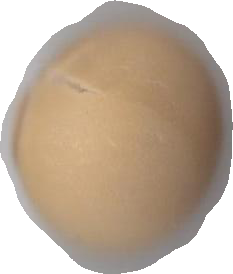
Variety: Grobogan